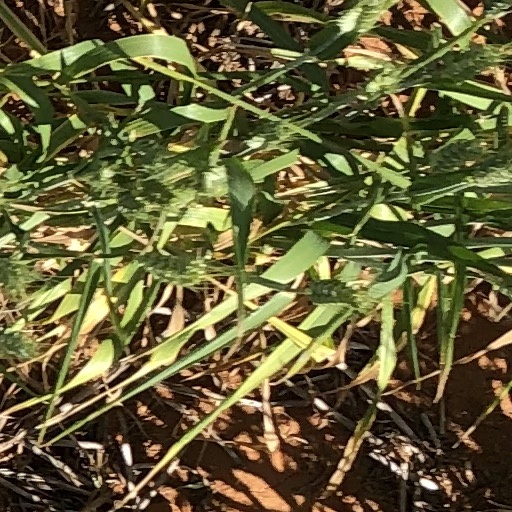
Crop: wheat